Frederick Russell Burnham

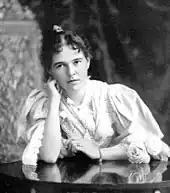
Photo of Blanche Blick Burnham taken in 1896 in Bulawayo, Rhodesia. She is seated at a table and her head is leaning on her right arm. She is wearing a flowing dress.

An avid conservationist and hunter, Burnham supported the early conservation programs of his friends Theodore Roosevelt and Gifford Pinchot. He and his associate John Hayes Hammond led novel game expeditions to Africa with the goal of finding large animals such as Giant Eland, hippopotamus, zebra, and various bird species that might be bred in the United States and become game for future American sportsmen. Burnham, Hammond, and Duquesne appeared several times before the House Committee on Agriculture to ask for help in importing large African animals. In 1914, he helped establish the Wild Life Protective League of America, Department of Southern California, and served as its first Secretary.